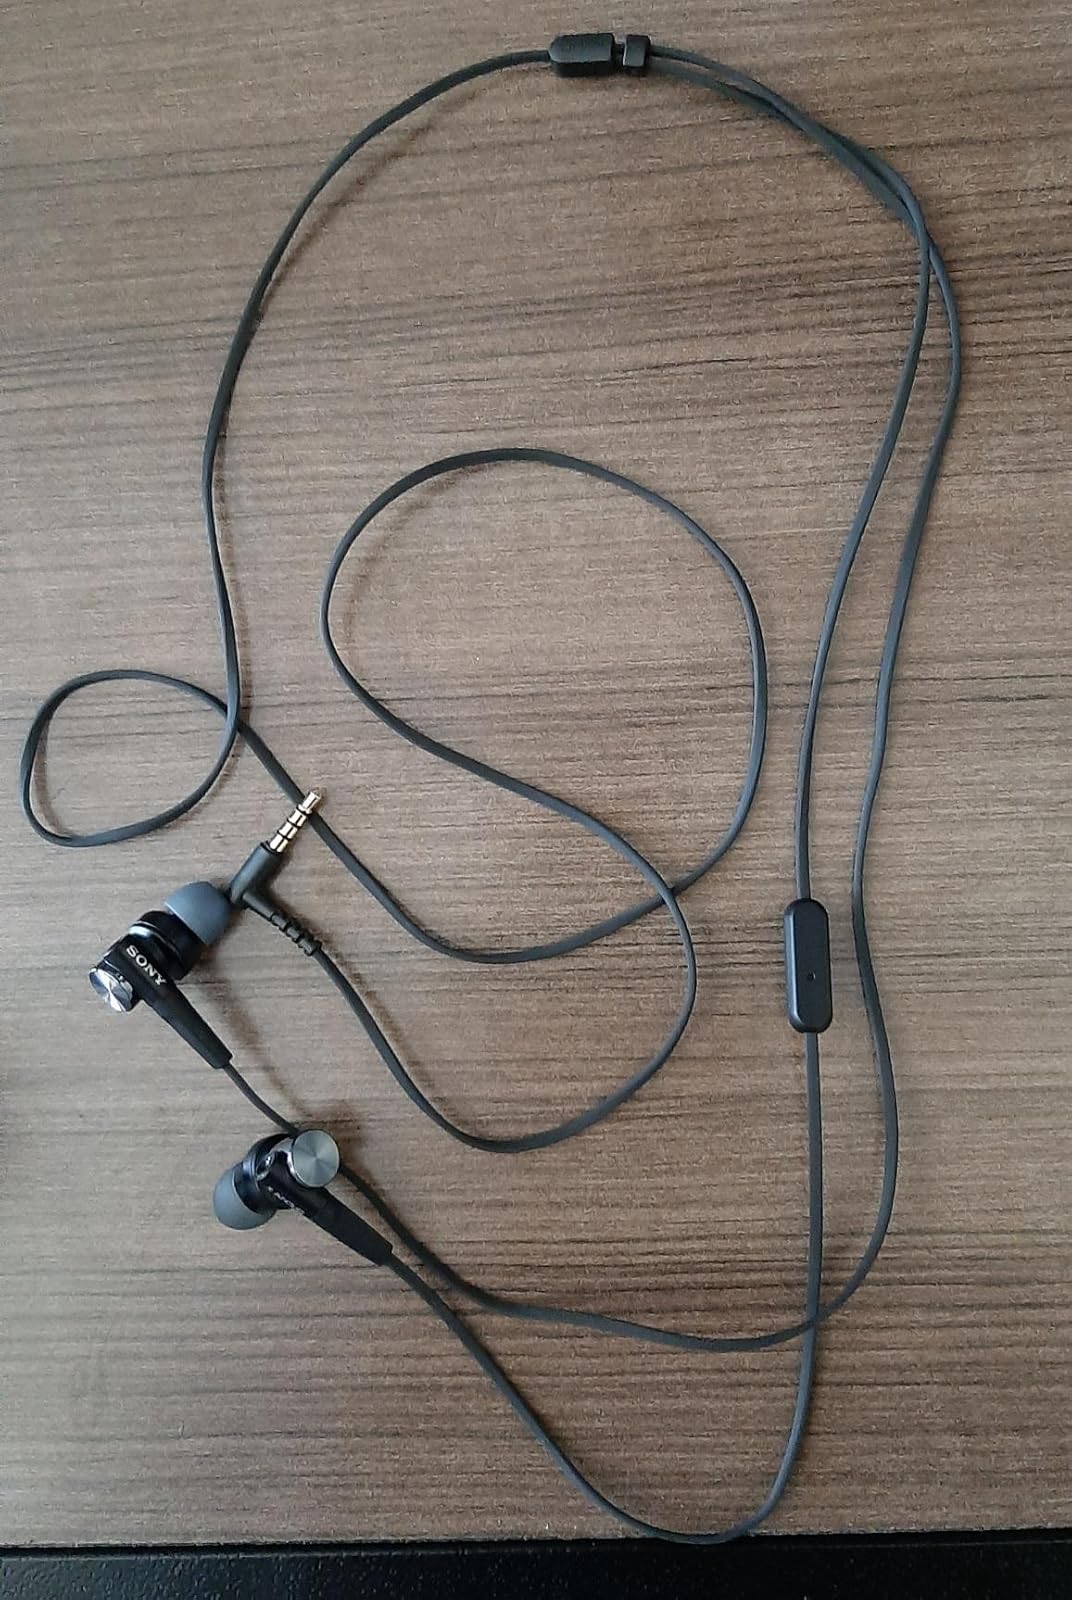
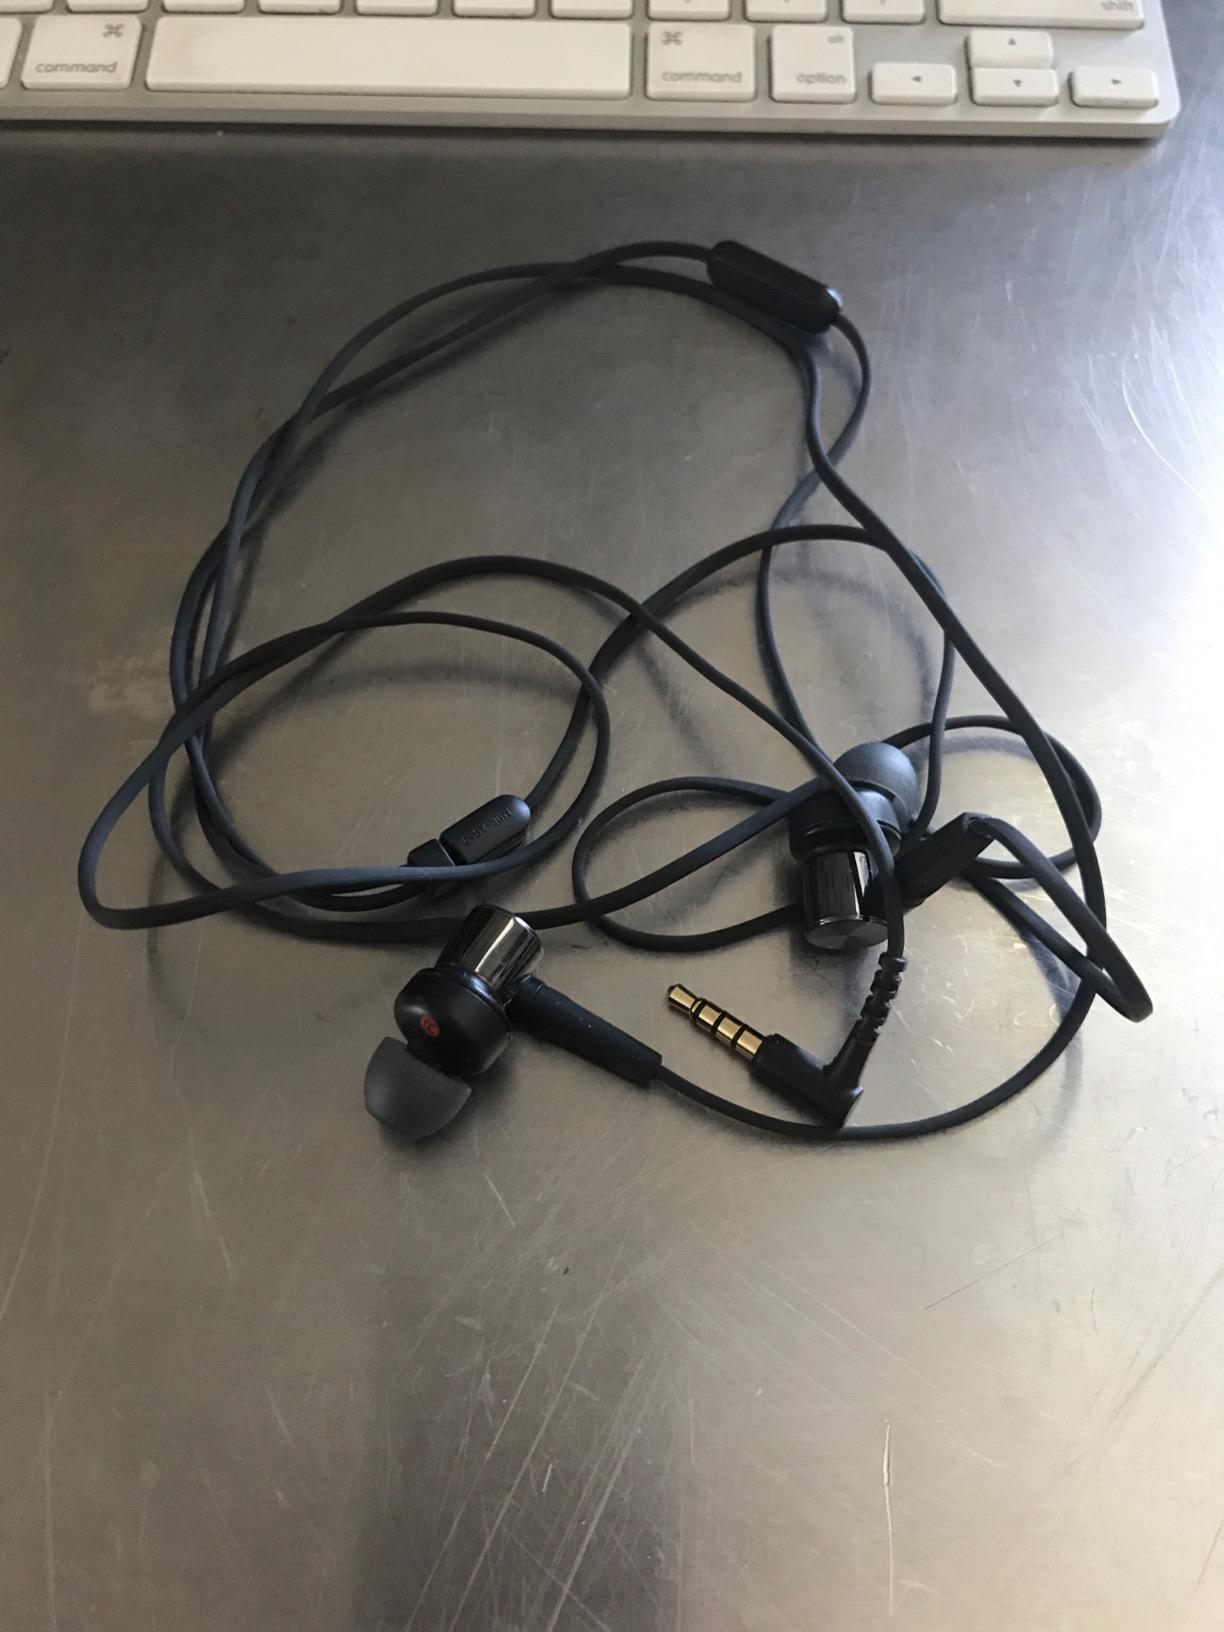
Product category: headphones
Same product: yes